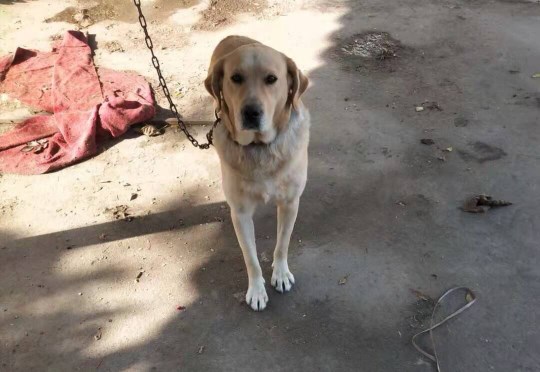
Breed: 3580-n000122-Labrador_retriever